Tirukkazhippalai Palvannanathar Temple

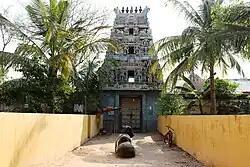
East facing entrance arch

Sambandar, an 8th-century Tamil "Saivite" saint poet, venerated Uchinathar in ten verses in "Tevaram", compiled as the "First Tirumurai". As the temple is revered in "Tevaram", it is classified as "Paadal Petra Sthalam", one of the 276 temples that find mention in the Saiva canon. The temple is counted as the fourth in the series of the temples on the northern bank of river Cauvery. The temple is also called Bhairava temple. It is believed to the place where sage Agasthya and Valmiki are believed to have obtained grace. The image of Sivakami Amman is sported with her friends Vijaya and Saraswati.